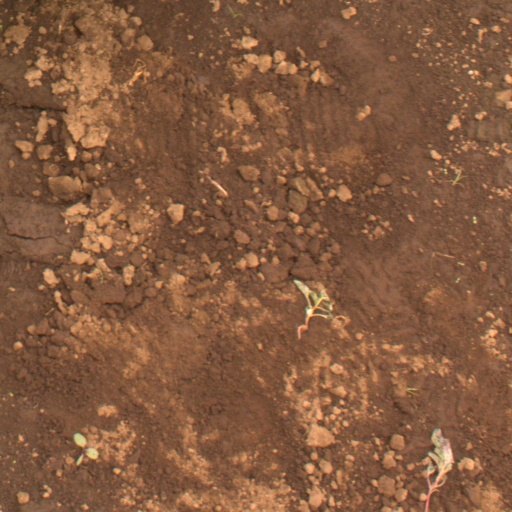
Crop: soybean